Hero of Our Time (film)

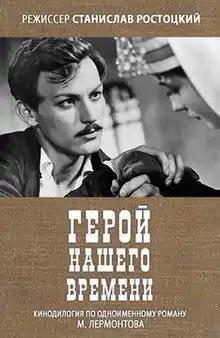

Hero of Our Time is a 1966 Soviet drama film directed by Stanislav Rostotsky.